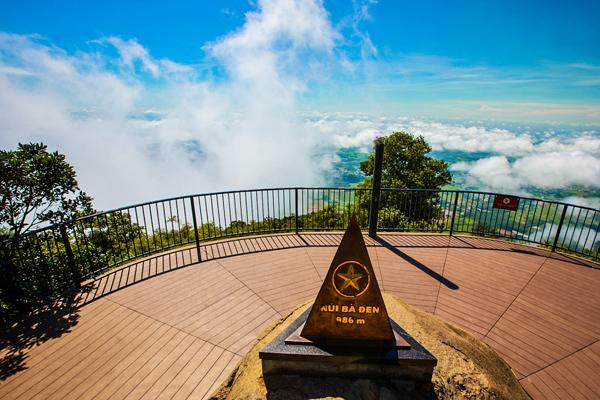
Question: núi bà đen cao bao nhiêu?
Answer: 483 mét